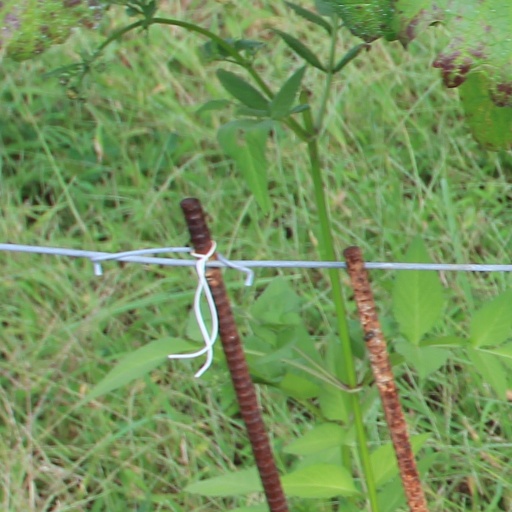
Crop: grape